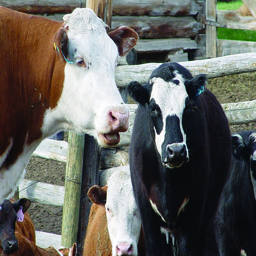
a group of cows crowded into a wooden pen
A cow is looking at another cow in their pen.
A group of cows stand around in their pen.
Cows in old stock pens, with one vocalizing.
A herd of cattle clusters together within a wooden fenced enclosure.